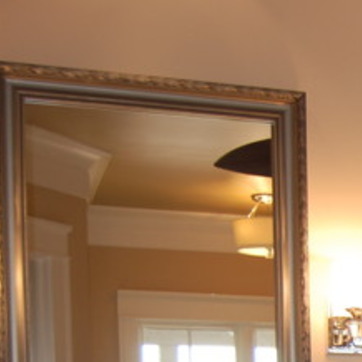
Material: mirror